Ancient DNA

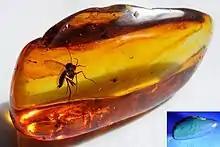
A Diptera (Mycetophilidae) from the Eocene (40-50 million years ago) in a piece of transparent Baltic amber along with other smaller inclusions. Shown under daylight (big photograph) and under UV light (small photograph).

The first study of what would come to be called aDNA was conducted in 1984, when Russ Higuchi and colleagues at the University of California, Berkeley reported that traces of DNA from a museum specimen of the Quagga not only remained in the specimen over 150 years after the death of the individual, but could be extracted and sequenced. Over the next two years, through investigations into natural and artificially mummified specimens, Svante Pääbo confirmed that this phenomenon was not limited to relatively recent museum specimens but could apparently be replicated in a range of mummified human samples that dated as far back as several thousand years.